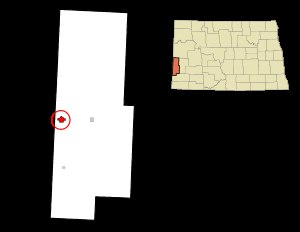
Beach (North Dakota)
Placeringen af Beach i North Dakota
Beach er en amerikansk by og administrativt centrum i det amerikanske county Golden Valley County i staten North Dakota. I 2000 havde byen et indbyggertal på 1.116.